Advance-fee scam

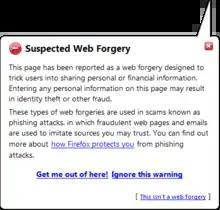
Screenshot of a suspicious site warning in the Firefox browser

In recent years, efforts have been made by governments, internet companies, and individuals to combat scammers involved in advance-fee fraud and 419 scams. In 2004, the Nigerian government formed the Economic and Financial Crimes Commission (EFCC) to combat economic and financial crimes, such as advanced-fee fraud. In 2009, Nigeria's EFCC announced that they had adopted smart technology developed by Microsoft to track down fraudulent emails. They hoped to have the service, dubbed "Eagle Claw", running at full capacity to warn a quarter of a million potential victims.